Angelo Maria Mazzia

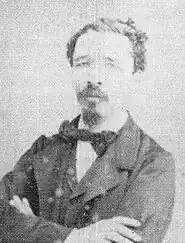
Angelo Maria Mazzia (date unknown)

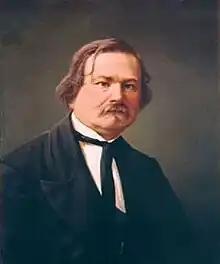
Portrait of Errico Petrella

Angelo Maria Mazzia (7 October 1825 in Roggiano Gravina, Province of Cosenza – 2 January 1890 in Naples) was an Italian painter. His father, Francesco Mazzia, was also a painter.